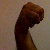
The image shows a hand gesture representing the letter 'M' in Indian Sign Language.